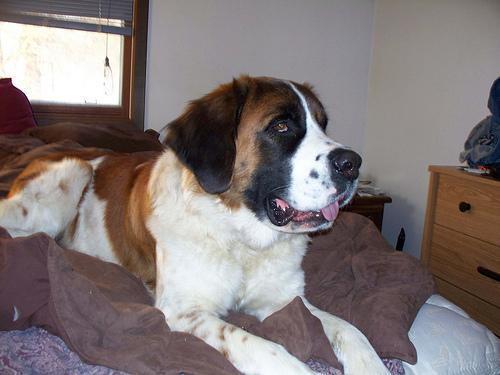
saint bernard